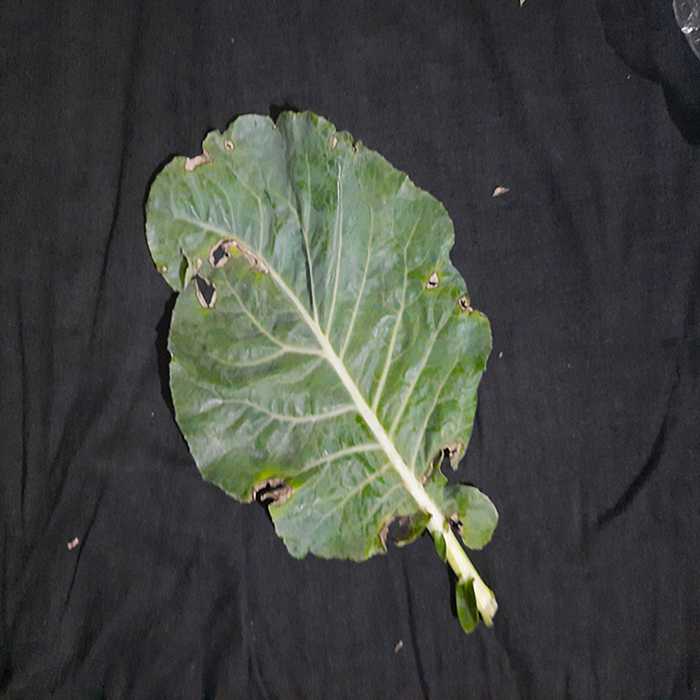
Plant: Cauliflower
Label: Downy mildew